1921 Grand Prix season

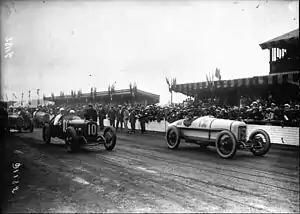
Henry Segrave (Sunbeam #10) & Jimmy Murphy (Duesenberg #12) starting the French GP together

The Duesenberg's hydraulic brakes caused quite a stir. While the Ballots had better handling, the Duesenbergs would be able to brake later at the Pontlieue and Mulsanne hairpins at the end of long straights. In practise the weight shifting caused many problems and when on a sighting lap with Inghilbert, Murphy crashed heavily. When Murphy's mechanic noticed the Ballot had smaller brakes at the rear, the team made a similar change and greatly improving performance. Meanwhile, Inghilbert had four broken ribs and could not race but Murphy, heavily bandaged up, discharged himself from hospital two hours before the race. In the Ballot camp, Édouard Ballot could not understand how DePalma was consistently faster than his local drivers. Then it was found that DePalma had moved the gear-lever in-board for his mechanic to do the gear-changes. This saved precious seconds down-shifting for the hard-braking corners. Ballot was furious and had the team work all night before the race to transfer the gear-lever back out to the driver's side.